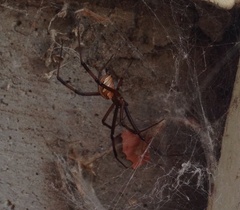
Species: Lactrodectus_hesperus